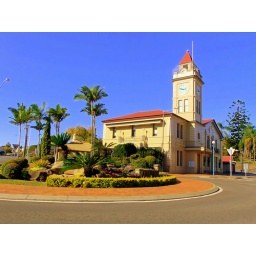
Gympie Round about with clock tower in the back ground